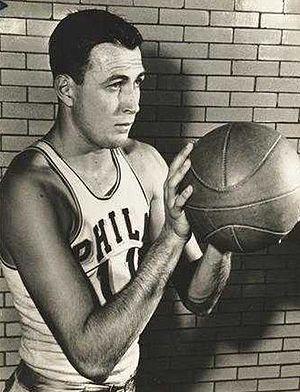
Le Territorial pick est un type de choix particulier dans la Draft de la NBA, la procédure de choix des nouveaux joueurs la ligue américaine de basket-ball National Basketball Association, qui a été en vigueur de 1950 à 1965, reprise de la Basketball Association of America qui l'a utilisée en 1949.
Paul Arizin, né le 9 avril 1928 à Philadelphie et mort le 12 décembre 2006, était un joueur américain de basket-ball, nommé parmi les meilleurs joueurs du cinquantenaire de la NBA.